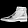
Label: Ankle boot